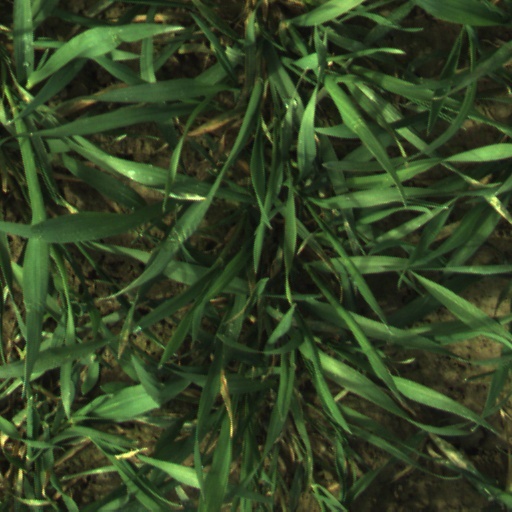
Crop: wheat